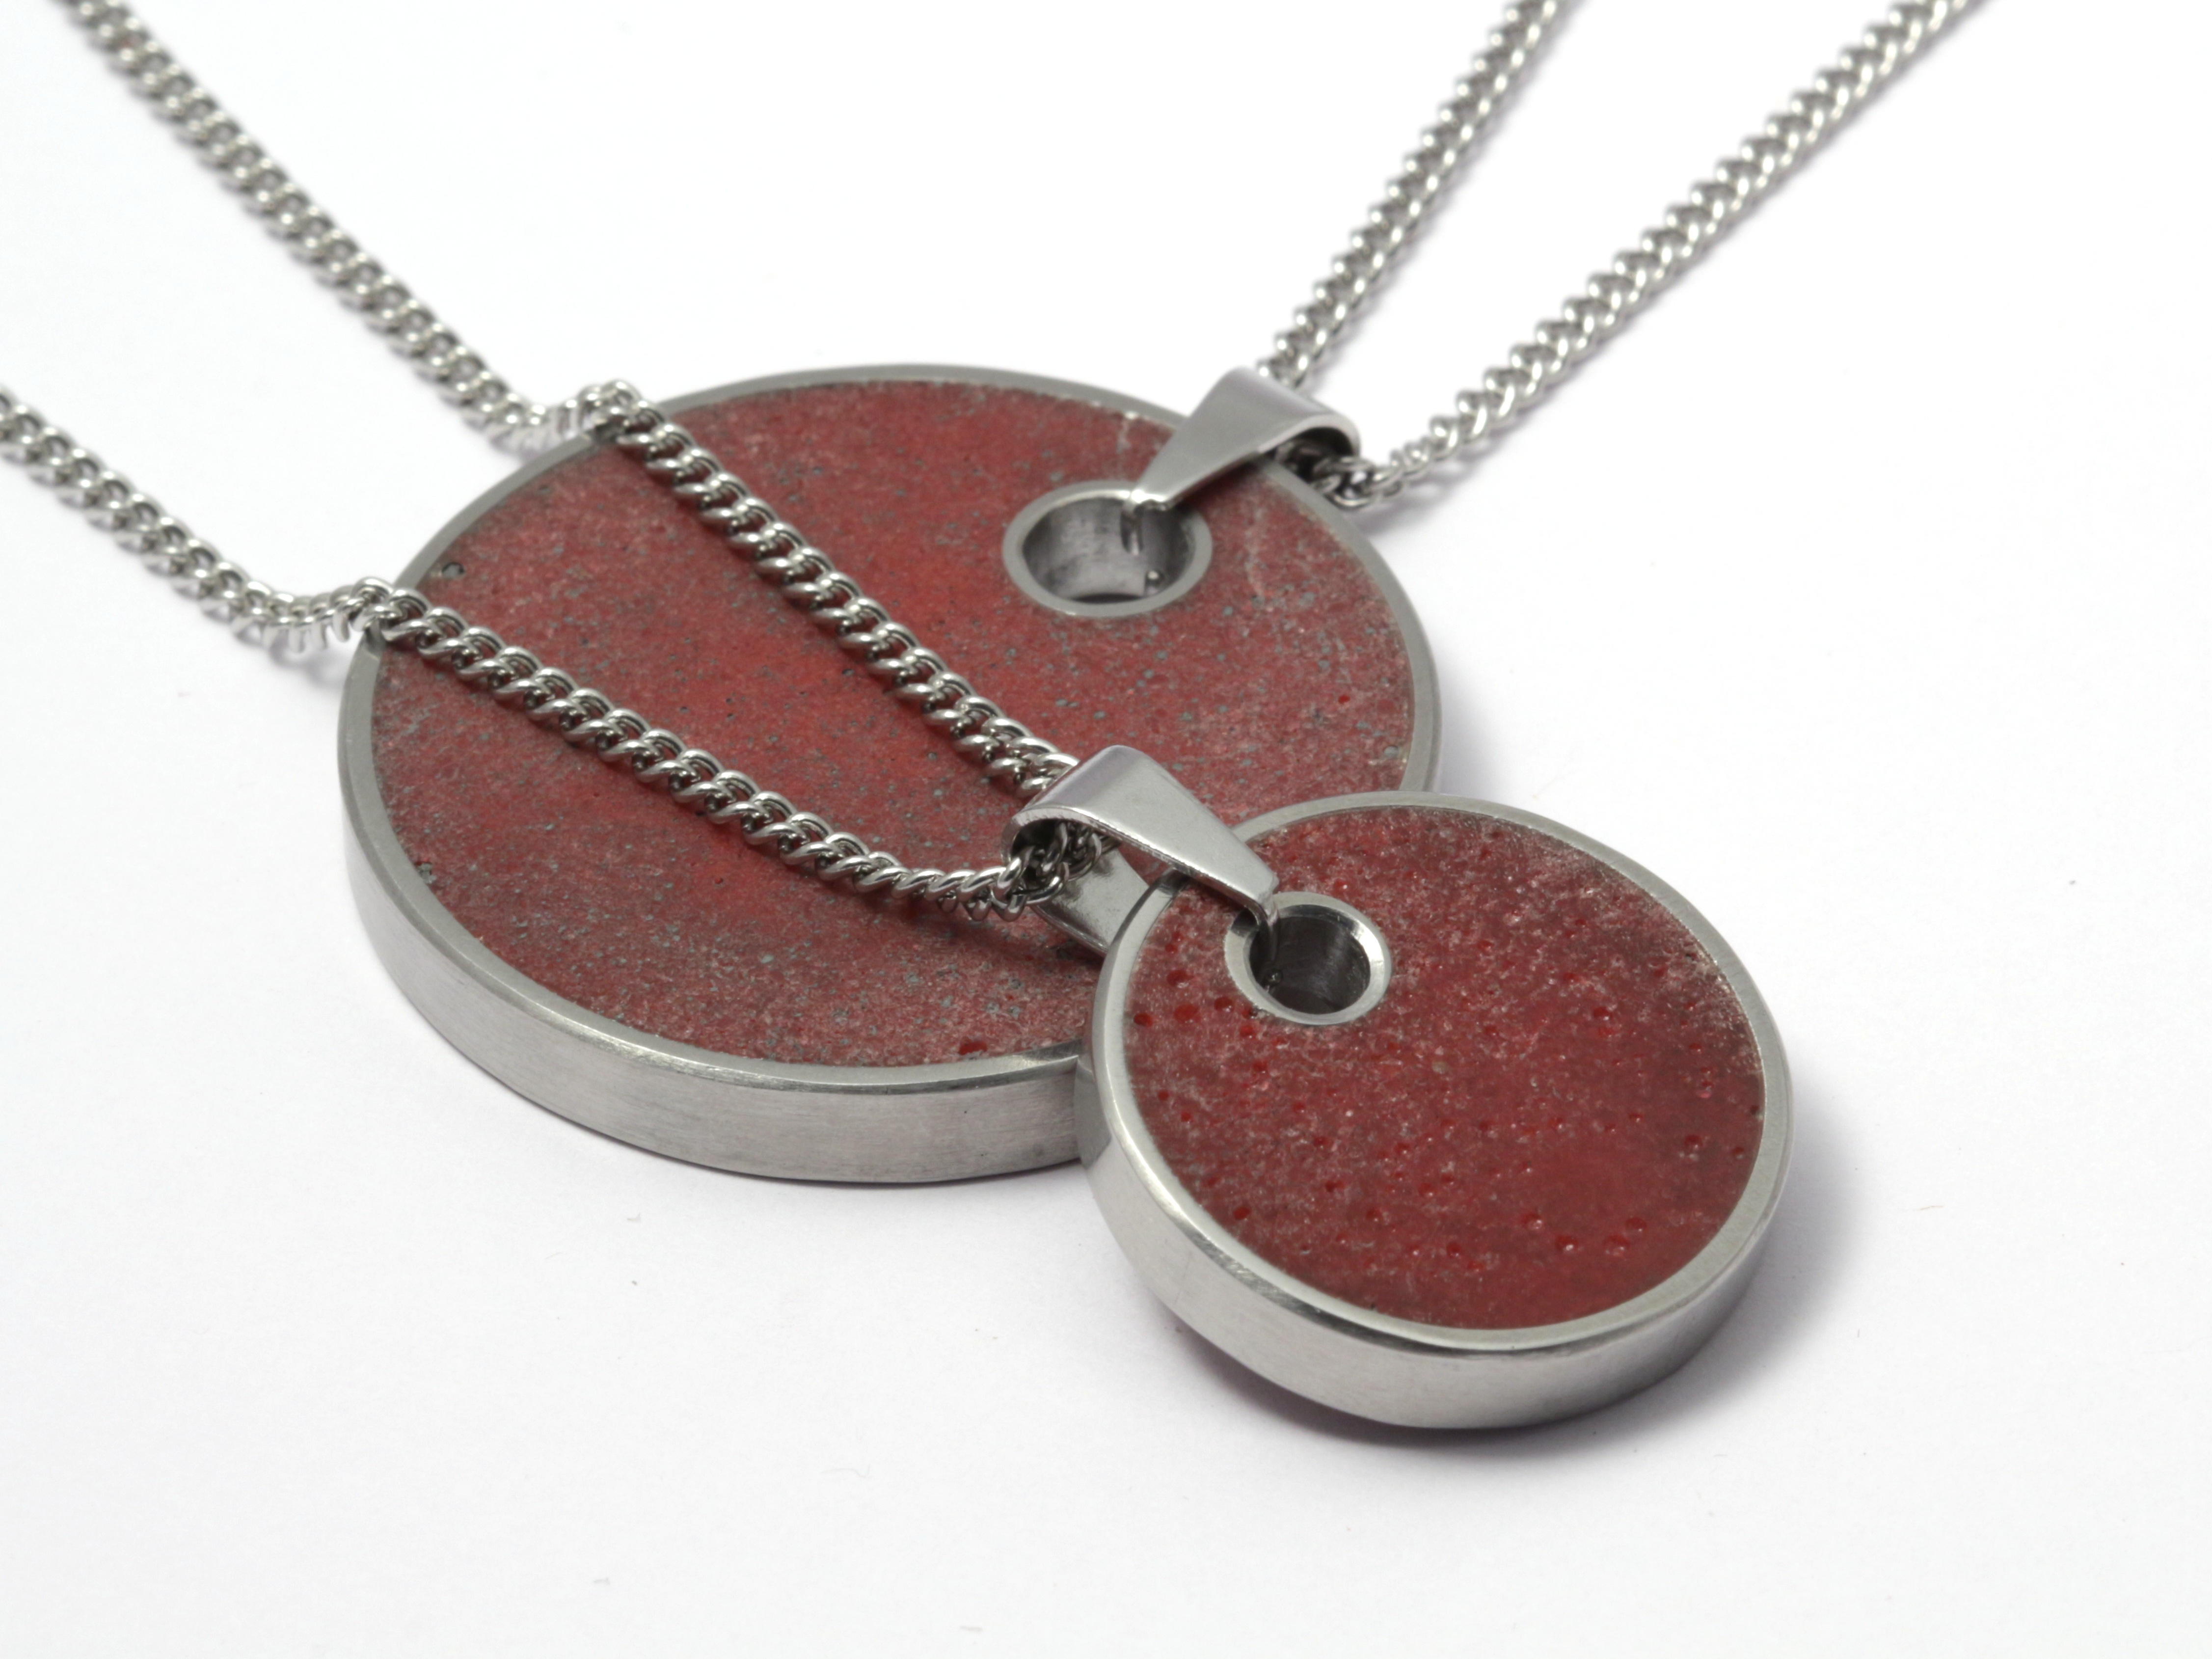
woman, chain, urban, steel, young, red, fashion, lifestyle, modern, concrete, jewelry, necklace, stainless steel, jewellery, grey, minimalist, cement, style, organ, stylish, pendant, fashionable, woman fashion, locket, fashion accessory